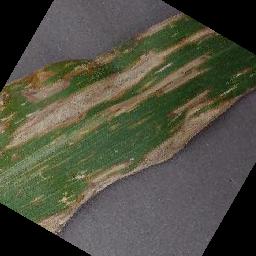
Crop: corn
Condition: (maize)_cercospora_spot_gray_spot